Tamil sexual minorities

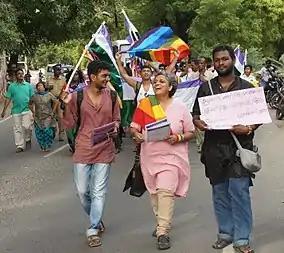
Anjali Gopalan and Gopi Shankar Madurai at Asia's first genderqueer pride parade at Madurai

Several religious statues created during this period, such as at Ranganathaswamy Temple, Srirangam, some of which depict explicit homosexual acts, are attributed to the Chola era. The temple at Brihadisvara also has examples of religious references to transgender people and third genders through depictions of Ardhanarishvara.